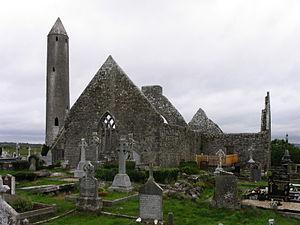
Cathédrale de Kilmacduagh et Tour ronde
Le monastère de Kilmacduagh se situe à 5 km de la ville de Gort dans le Comté de Galway en Irlande. Il a été le lieu de naissance du diocèse de Kilmacduagh, dont le nom signifie « l'église du fils de Duagh ». Ce monastère fut établi par saint Colman MacDuagh au VIIᵉ siècle, sur les terres que lui avait données son cousin, le roi du Connacht, Guaire Aidne mac Colmáin.